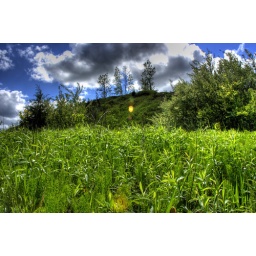
This was a small hill that topped off a large hill in a rock quarry.